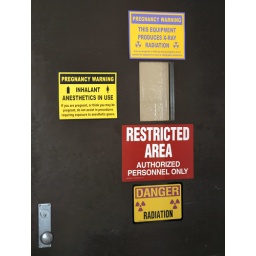
warning signs on the door to radiology in the zoo hospital